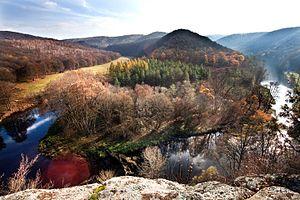
La ceinture verte européenne est une initiative soutenue par l’UICN qui en 2008 a « instamment » prié les gouvernements des 23 pays européens concernés et l’Union européenne « d’accorder la plus haute priorité à la mise en place du réseau écologique de la ceinture verte européenne et d’apporter leur soutien aux correspondants nationaux et aux coordonnateurs régionaux dans la poursuite du programme de travail ».